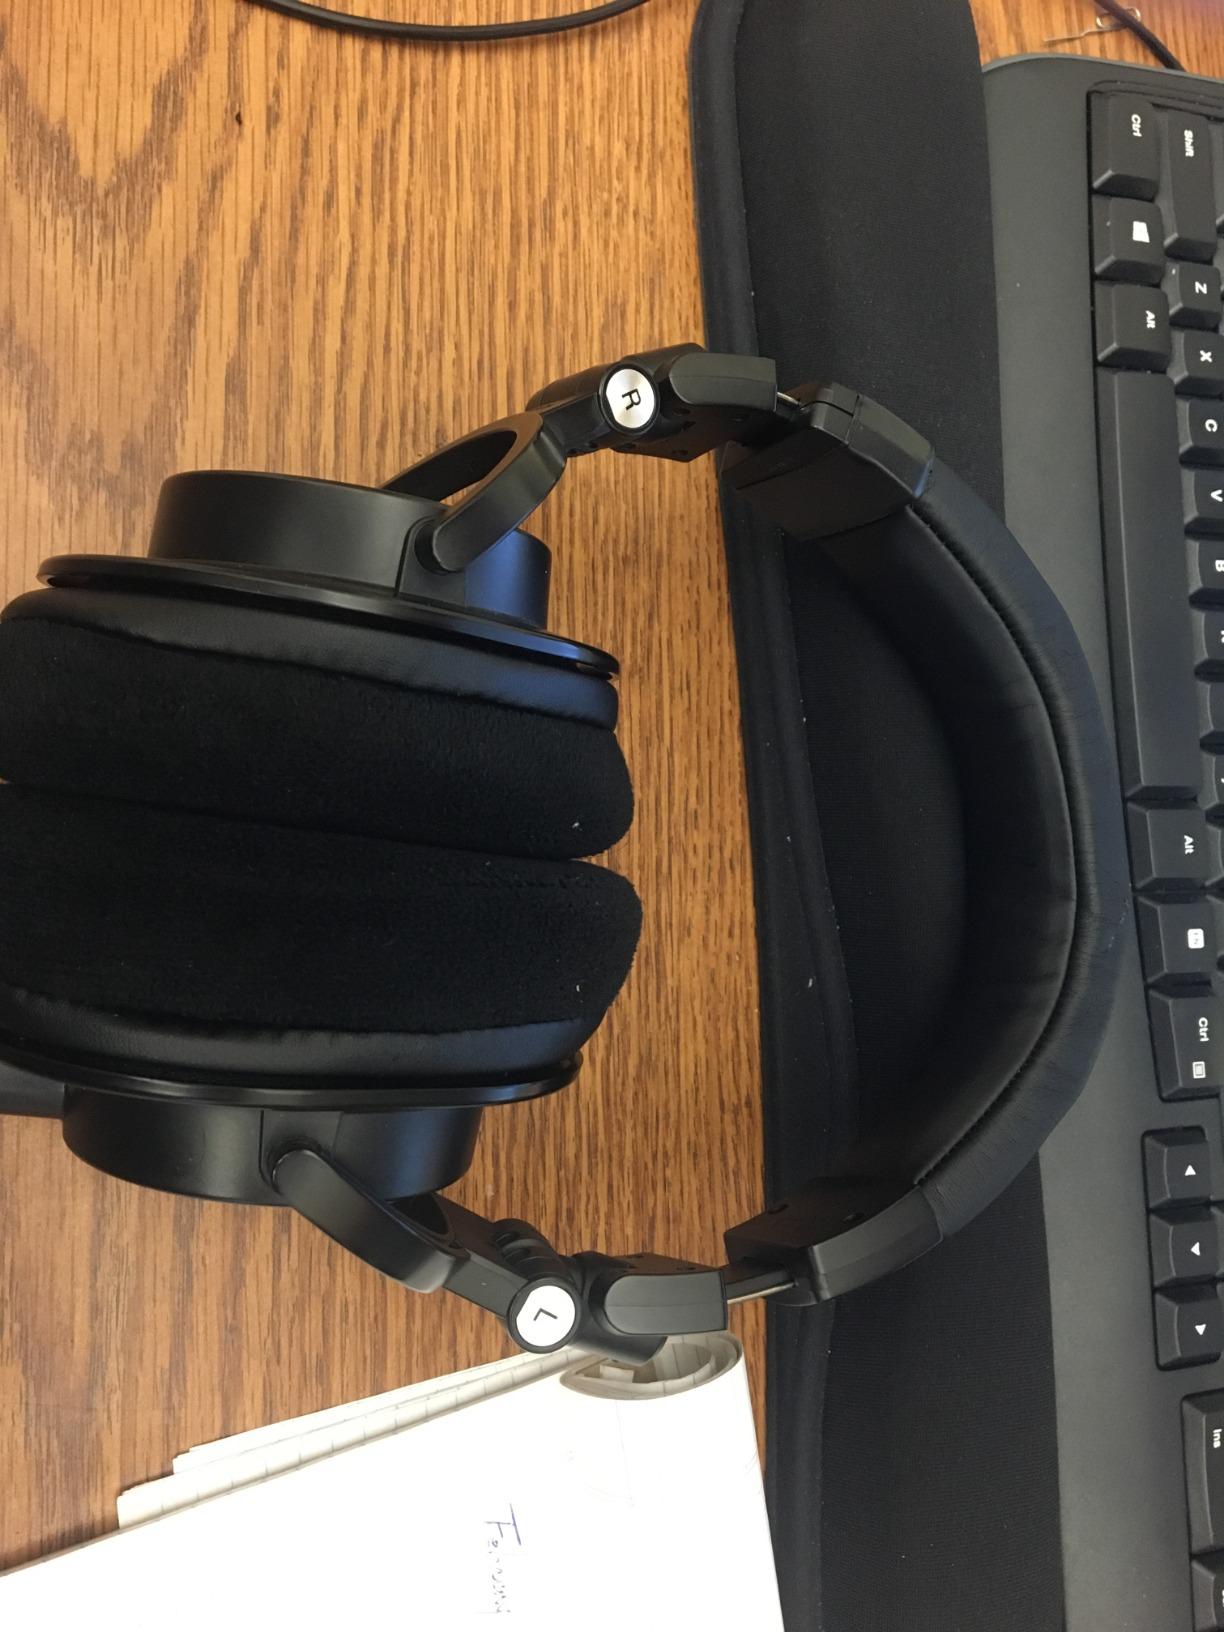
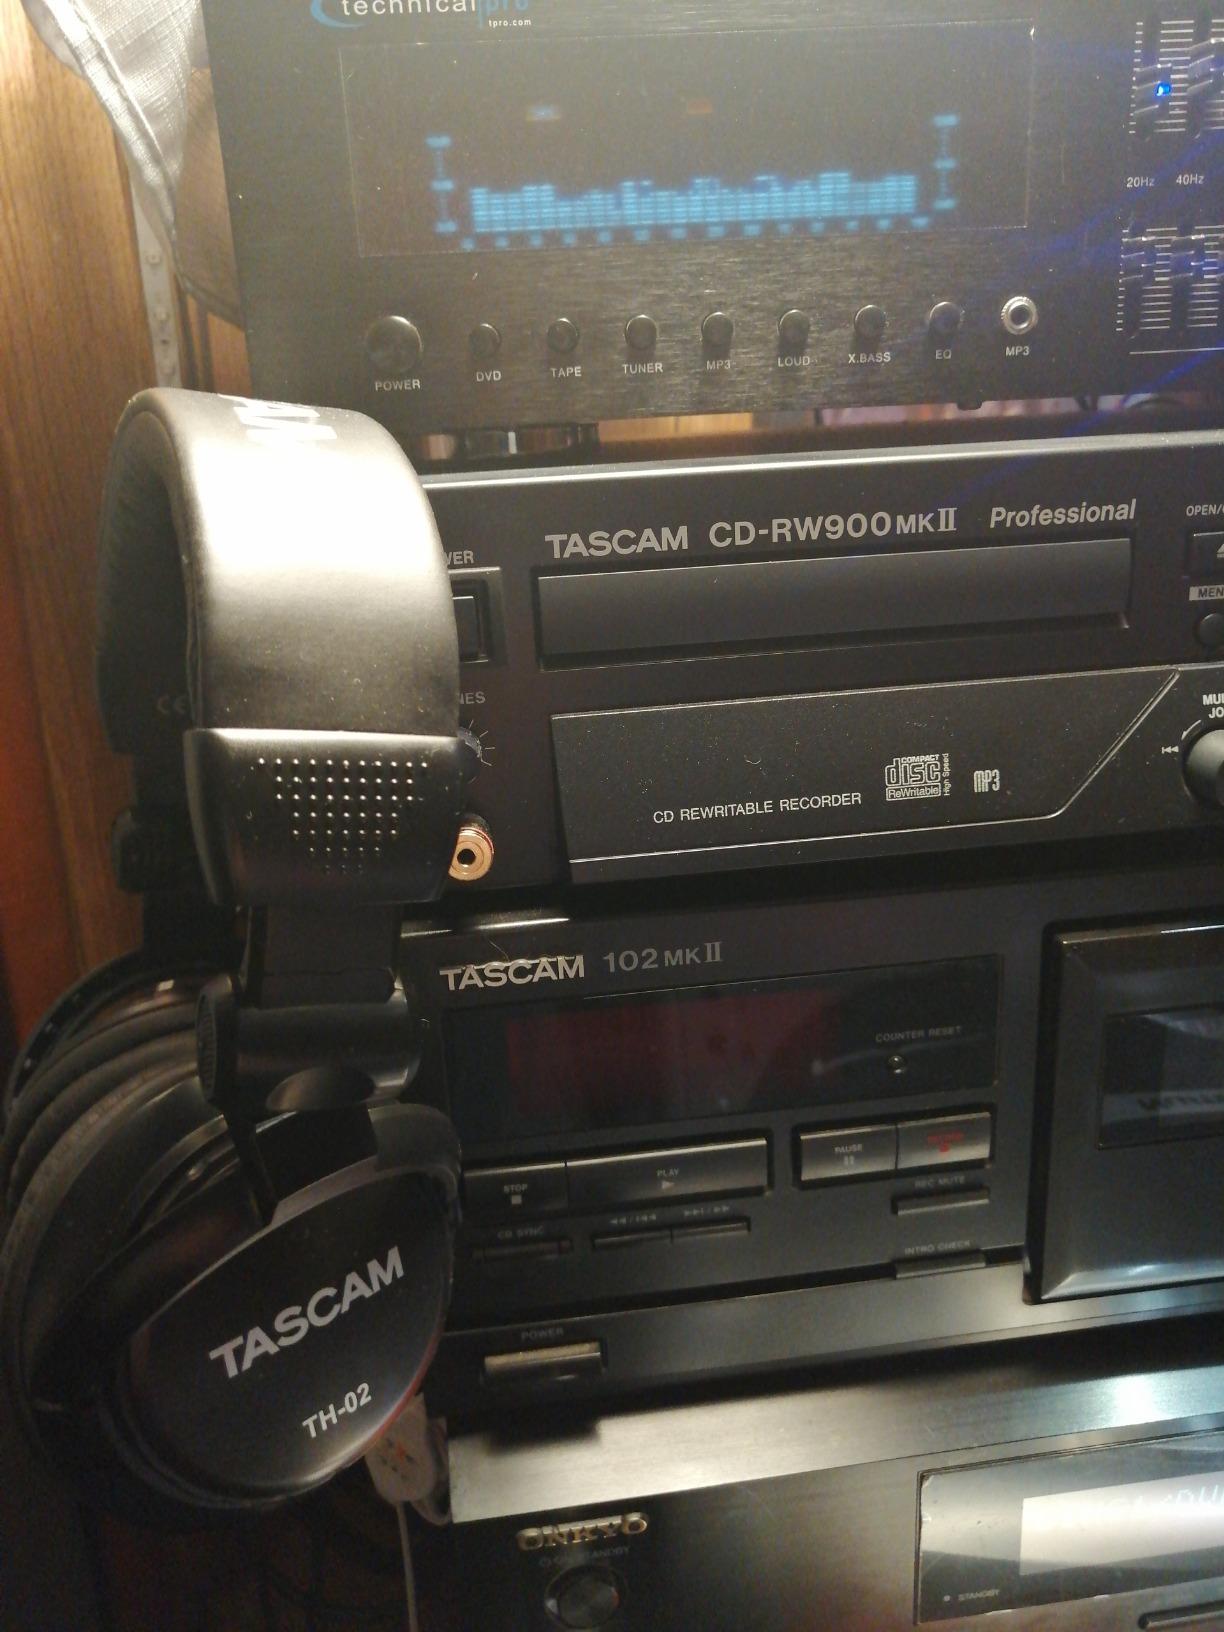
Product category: headphones
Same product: no